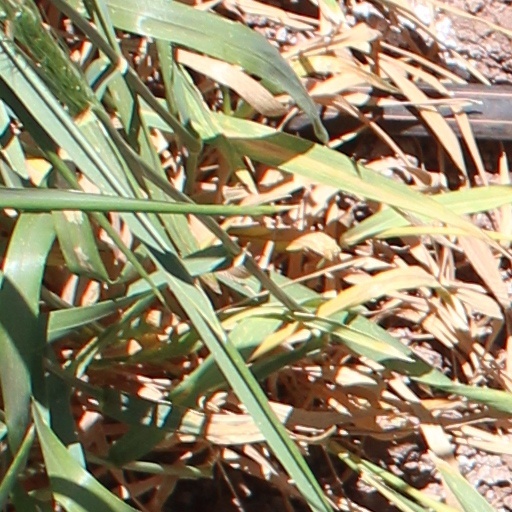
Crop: wheat